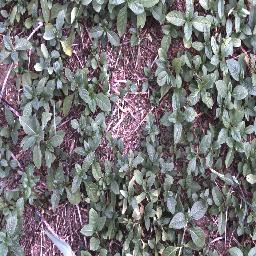
Label: negative